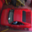
Label: automobile